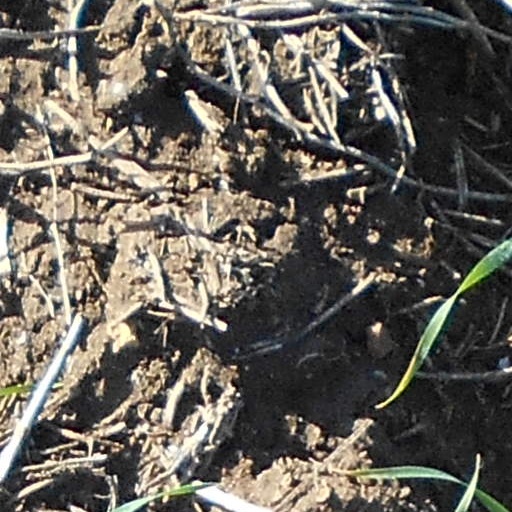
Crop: wheat